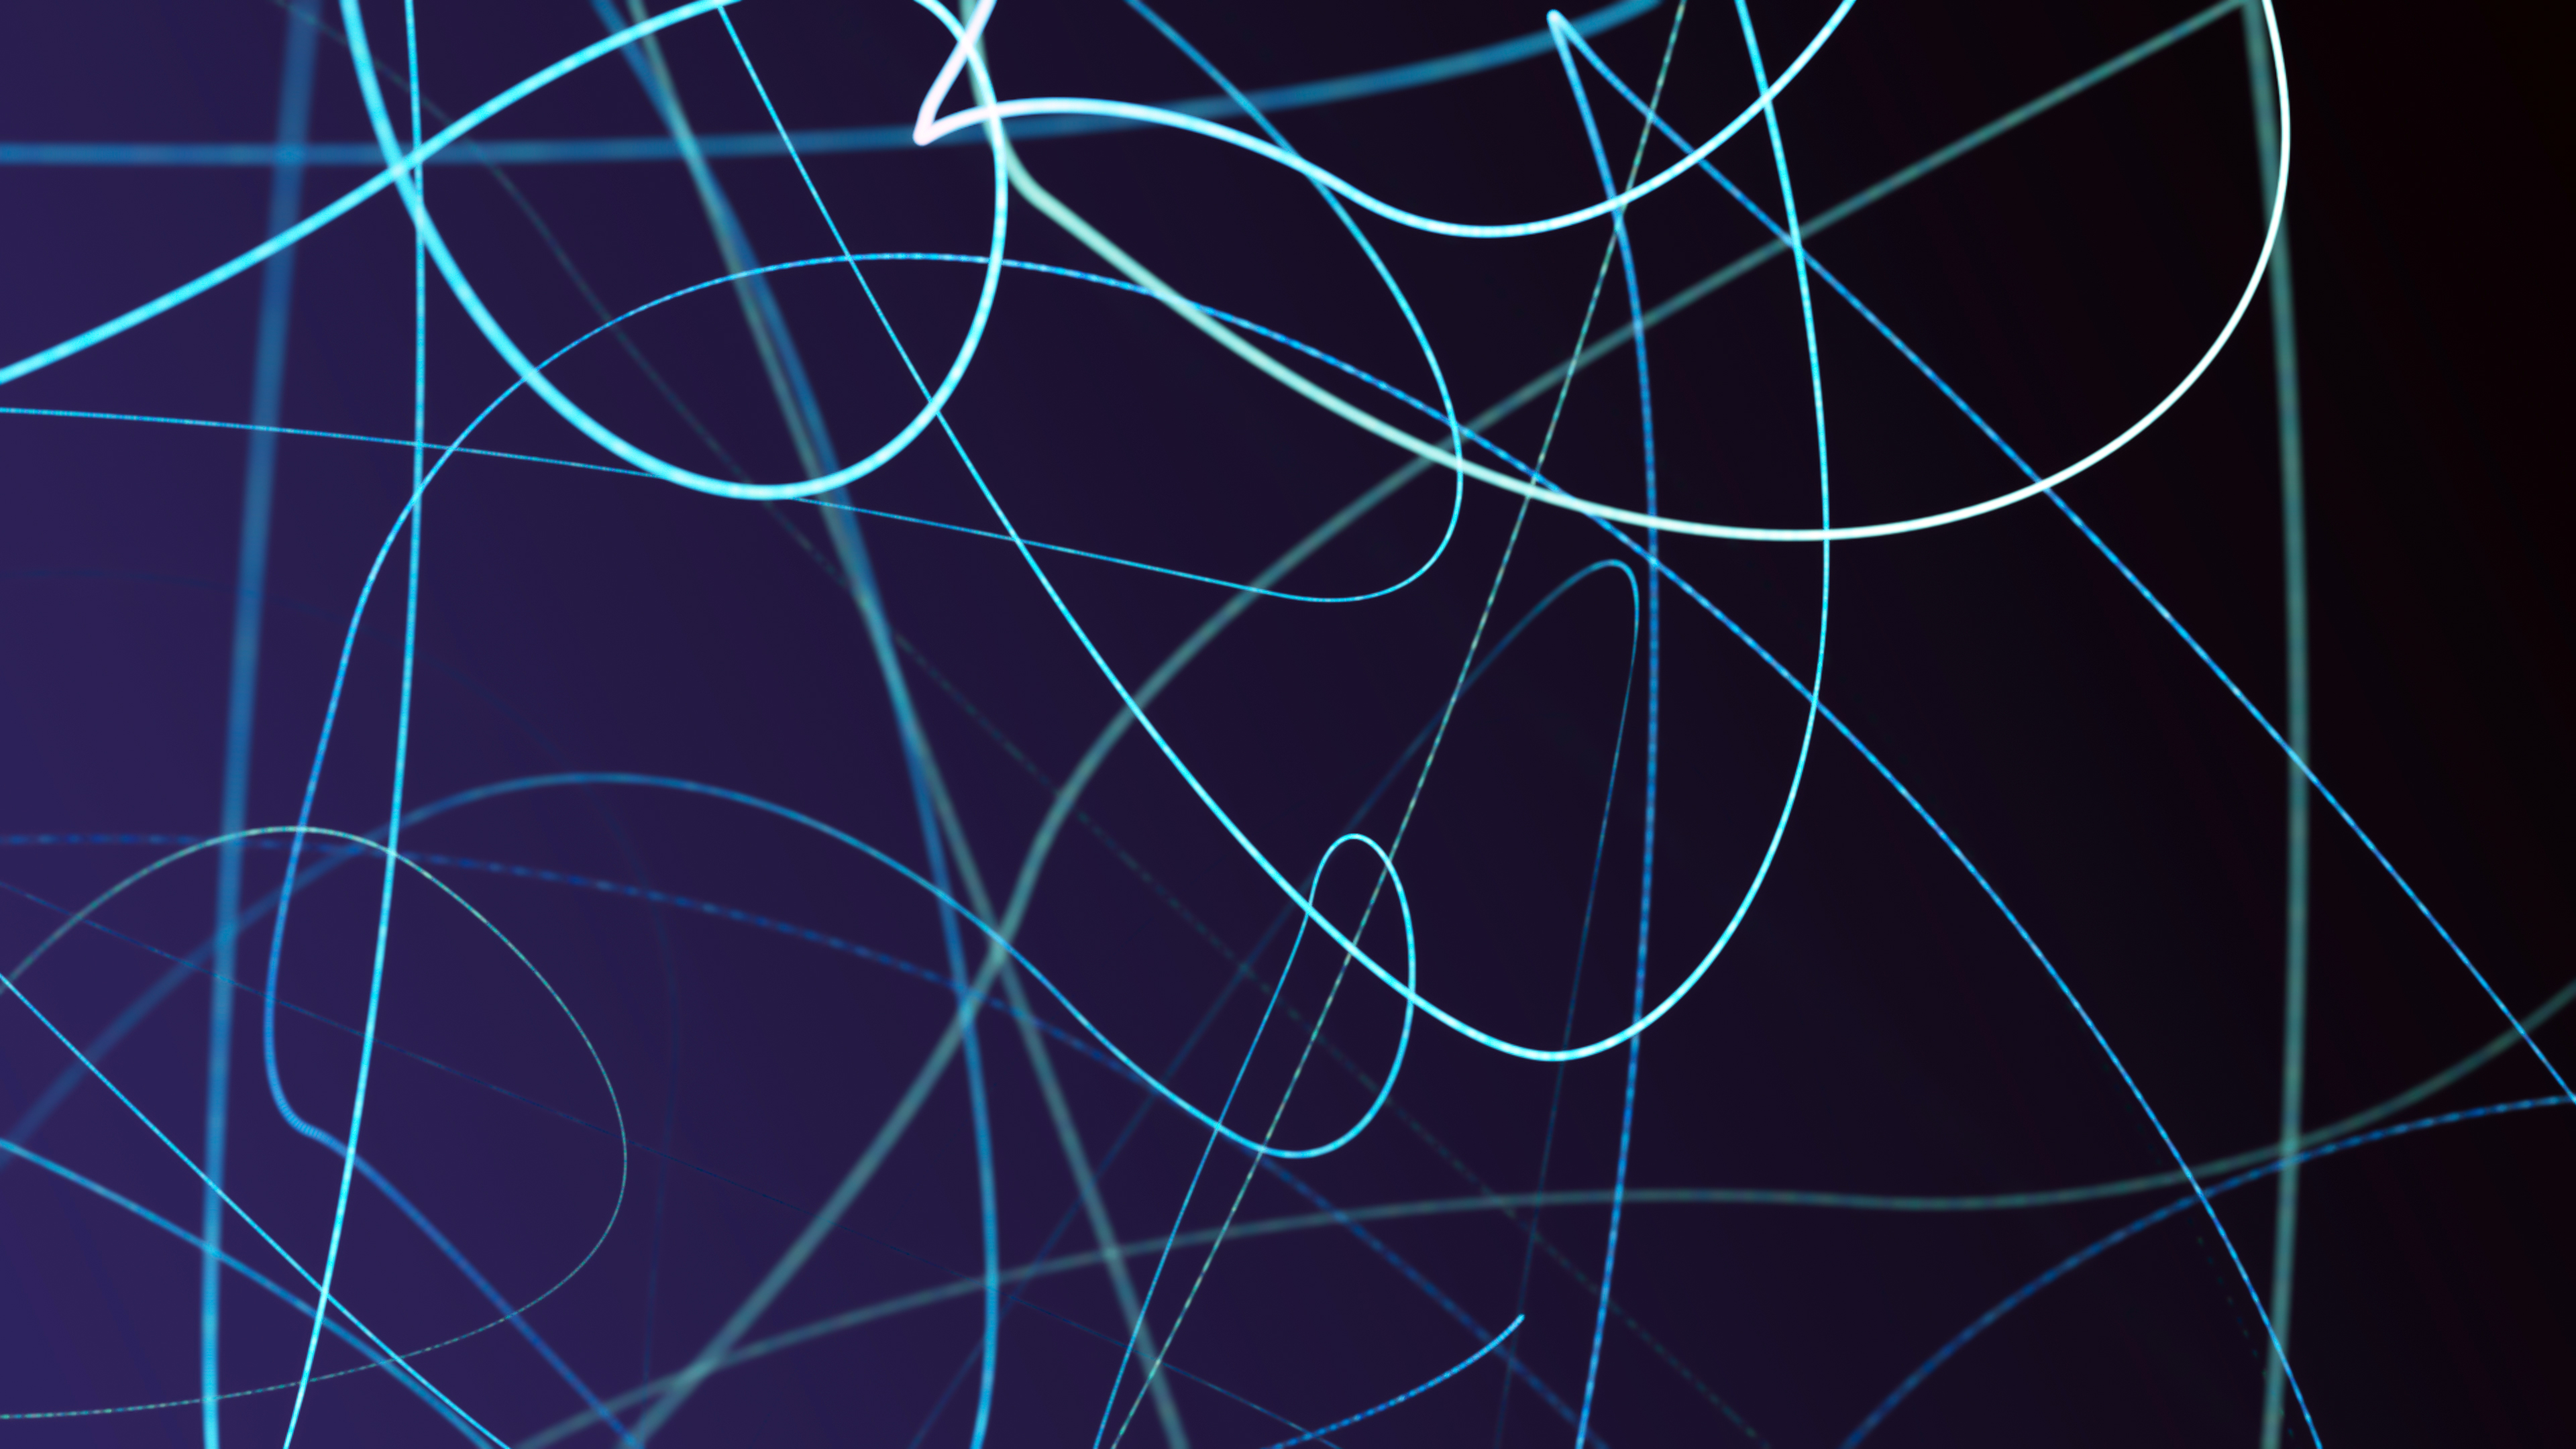
font, rectangle, electric blue, symmetry, parallel, pattern, space, wire, electricity, net, circle, slope, science, mesh, darkness, art